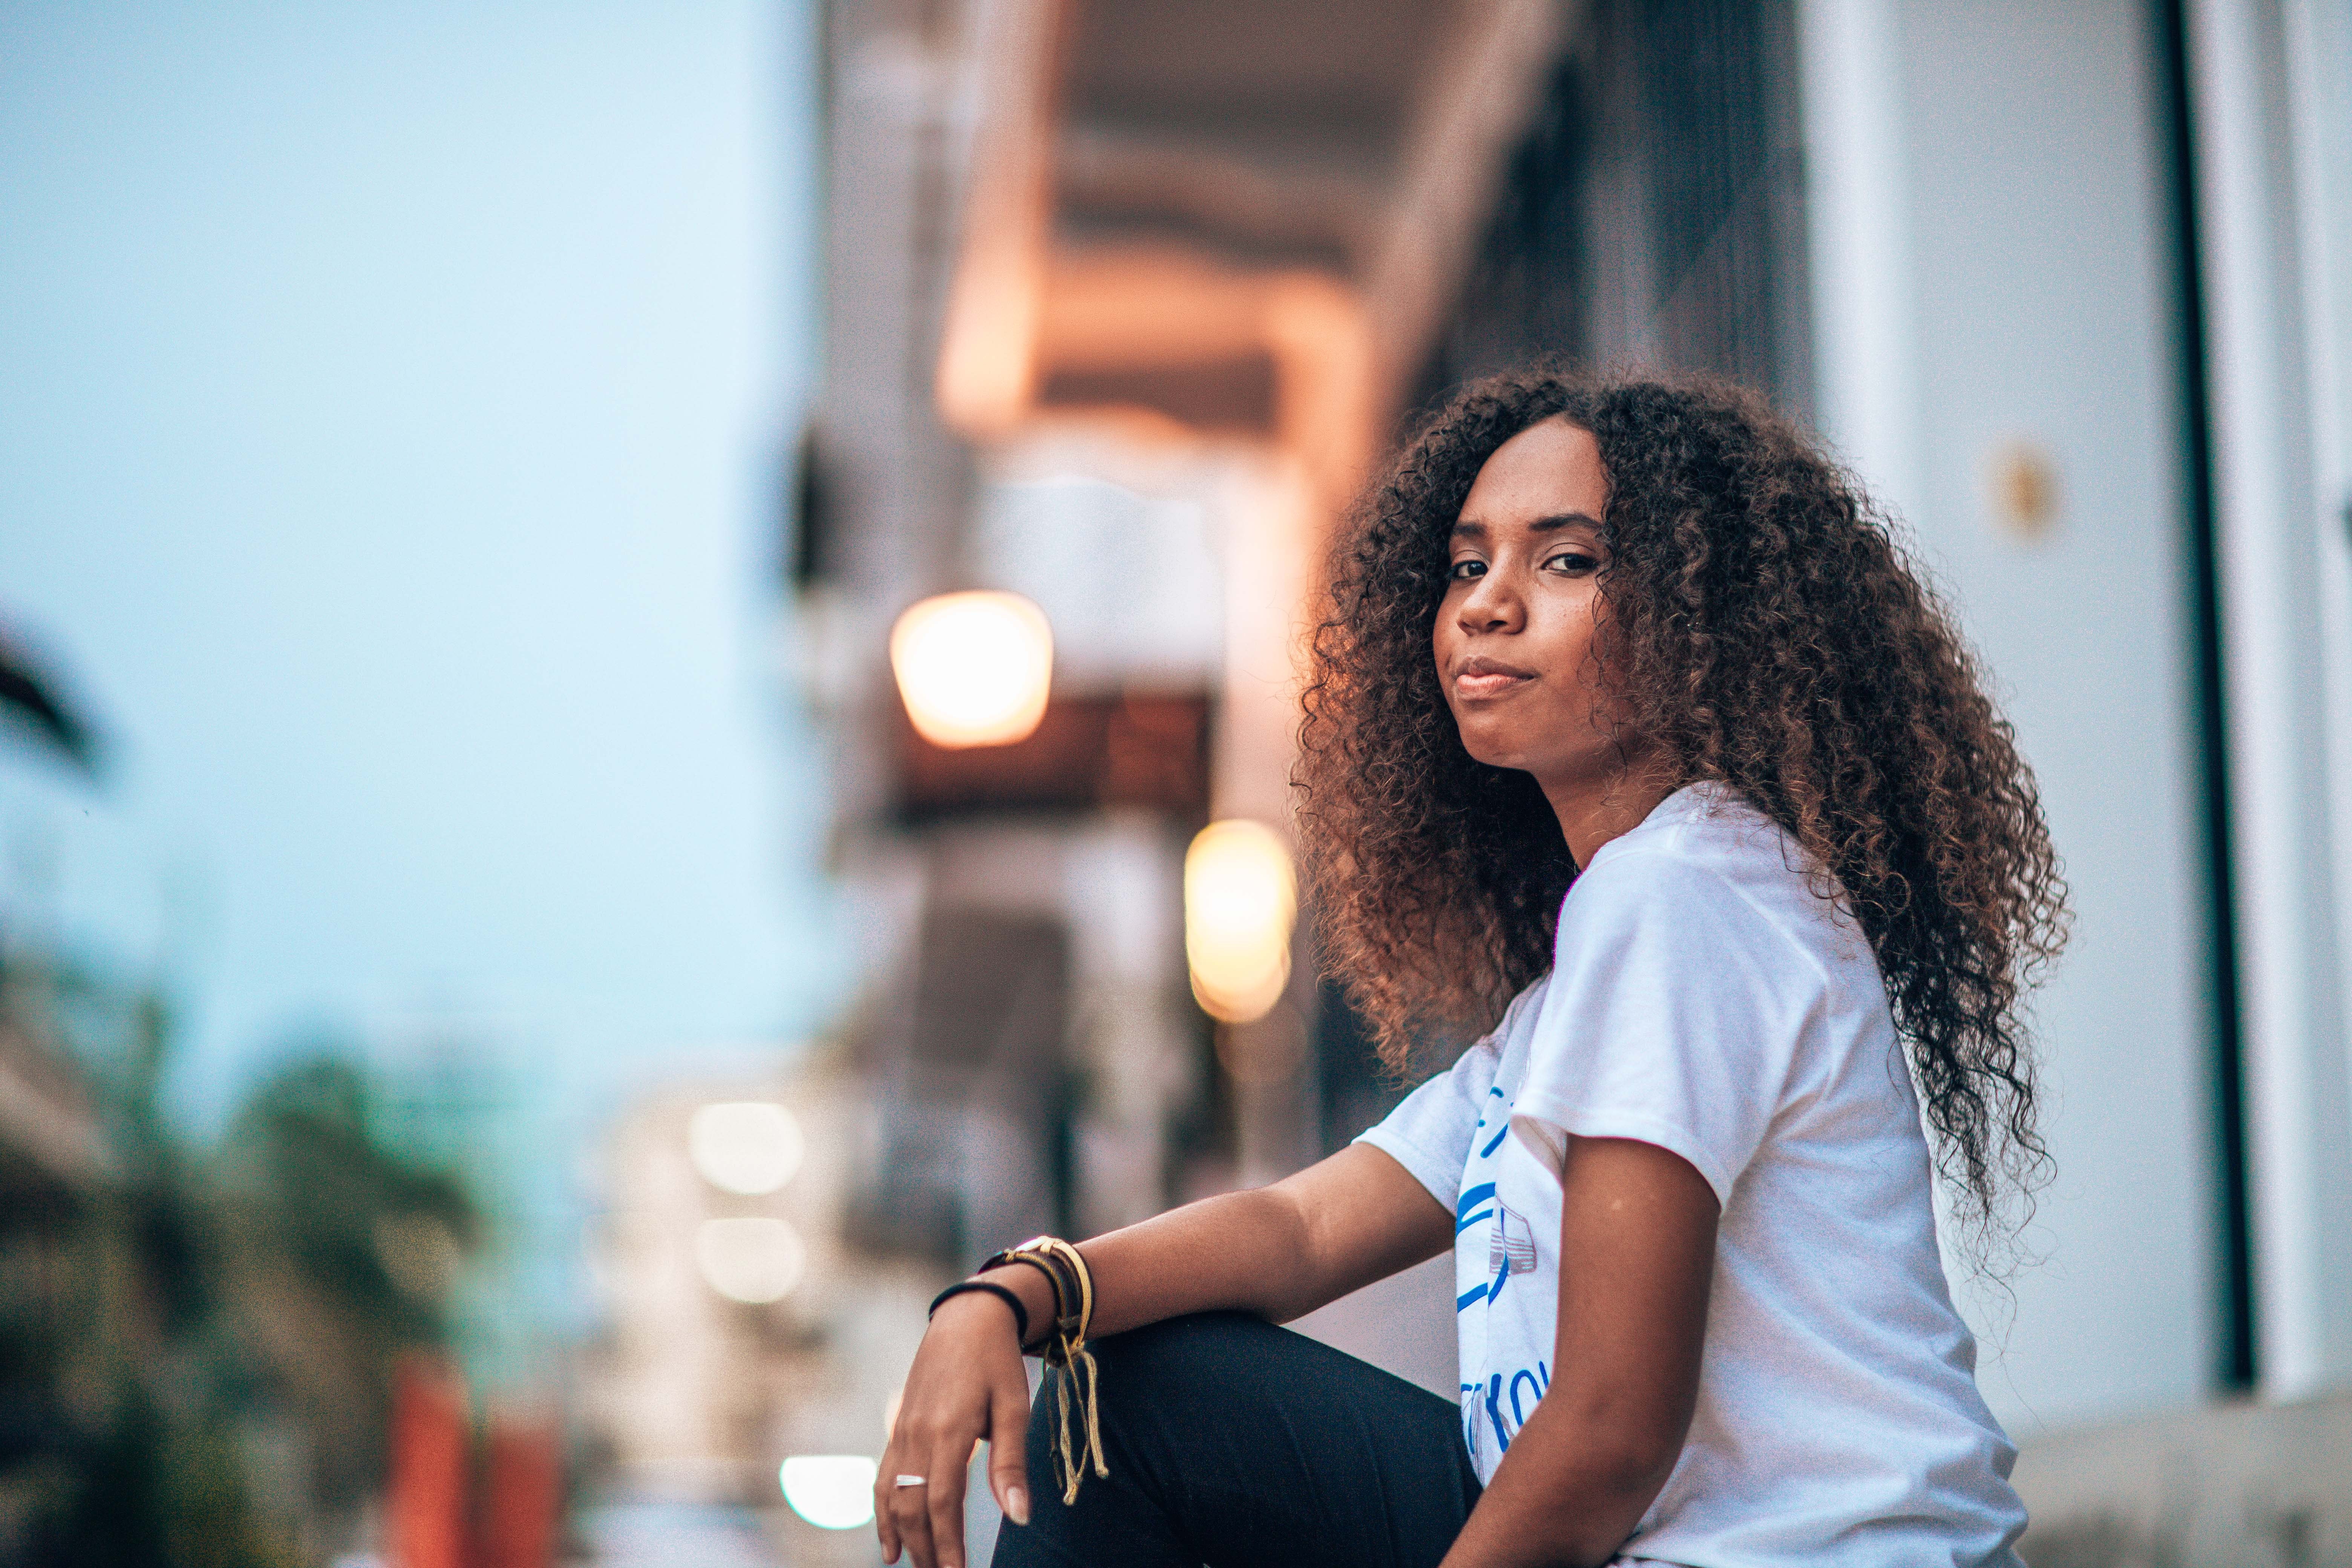
hair, photograph, blue, beauty, yellow, street fashion, fashion, shoulder, hairstyle, photography, eye, long hair, smile, lip, black hair, human, model, brown hair, fun, street, photo shoot, sitting, t shirt, portrait photography, happy, style, glasses, jeans